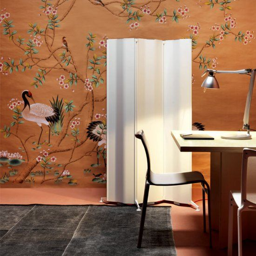
a high efficiency electric plug & play radiator that liaises with its surroundings , offering the possibility of separating rooms .